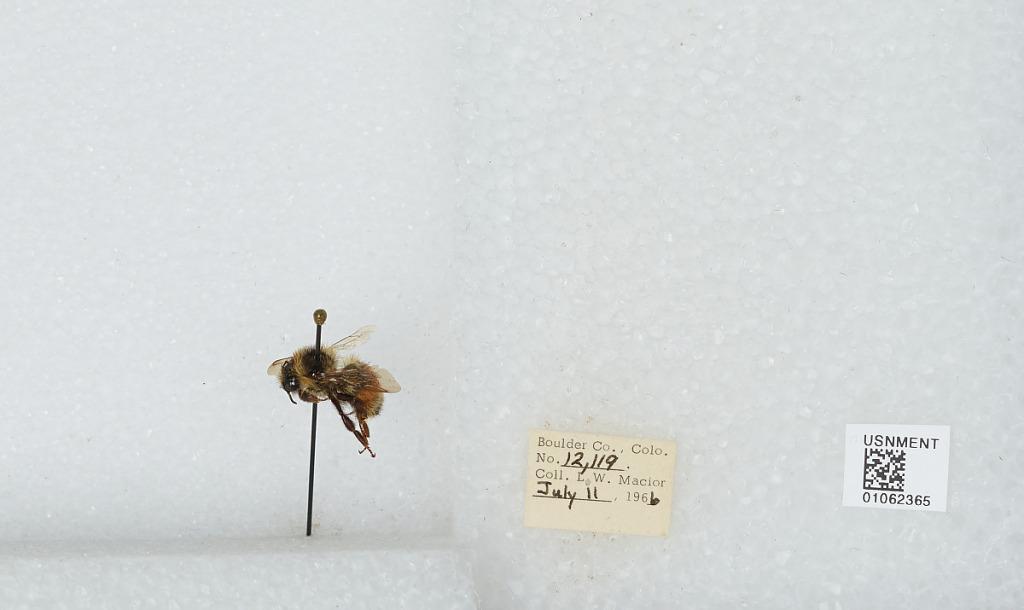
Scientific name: Bombus (Pyrobombus) bifarius Cresson
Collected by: L. Macior
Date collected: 1966-7-11
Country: United States
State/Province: Colorado
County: Boulder
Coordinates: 40.09, -105.36